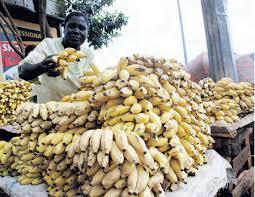
Ukulima ni kitu kizuri sana kwa sababu imeleta ndizi ya kutosha hapa. Ndizi ni mingi na imefanya mkulima huyu amefungua biashara kuu hapa ya ndizi. Biashara hii inaeza ikampa pesa ya kufanya vitu tofauti tofauti.